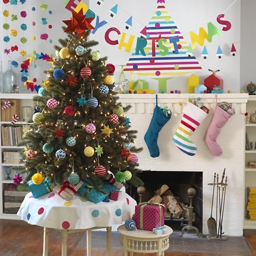
whether it 's a lack of space or just an aesthetic preference , there 's something to be said for going with a small christmas tree .